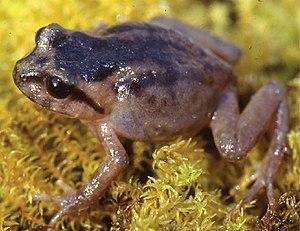
Phrynopus kauneorum est une espèce d'amphibiens de la famille des Craugastoridae.